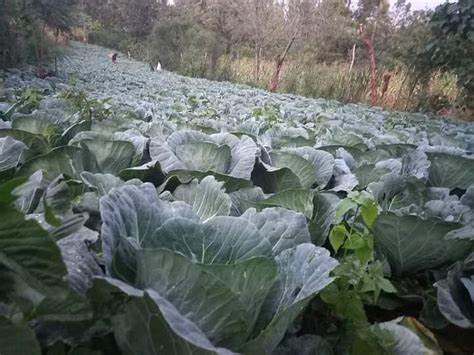
Hili ni shamba la mimea ya majani makubwa inayofanana na kabichi au mboga nyingine zenye majani. Imepandwa kwa safu na kuwa na majani ya kijani kibichi na rangi ya samawati iliyokolea. Upande wa kushoto, unaonyesa sehemu ya ardhi au njia.